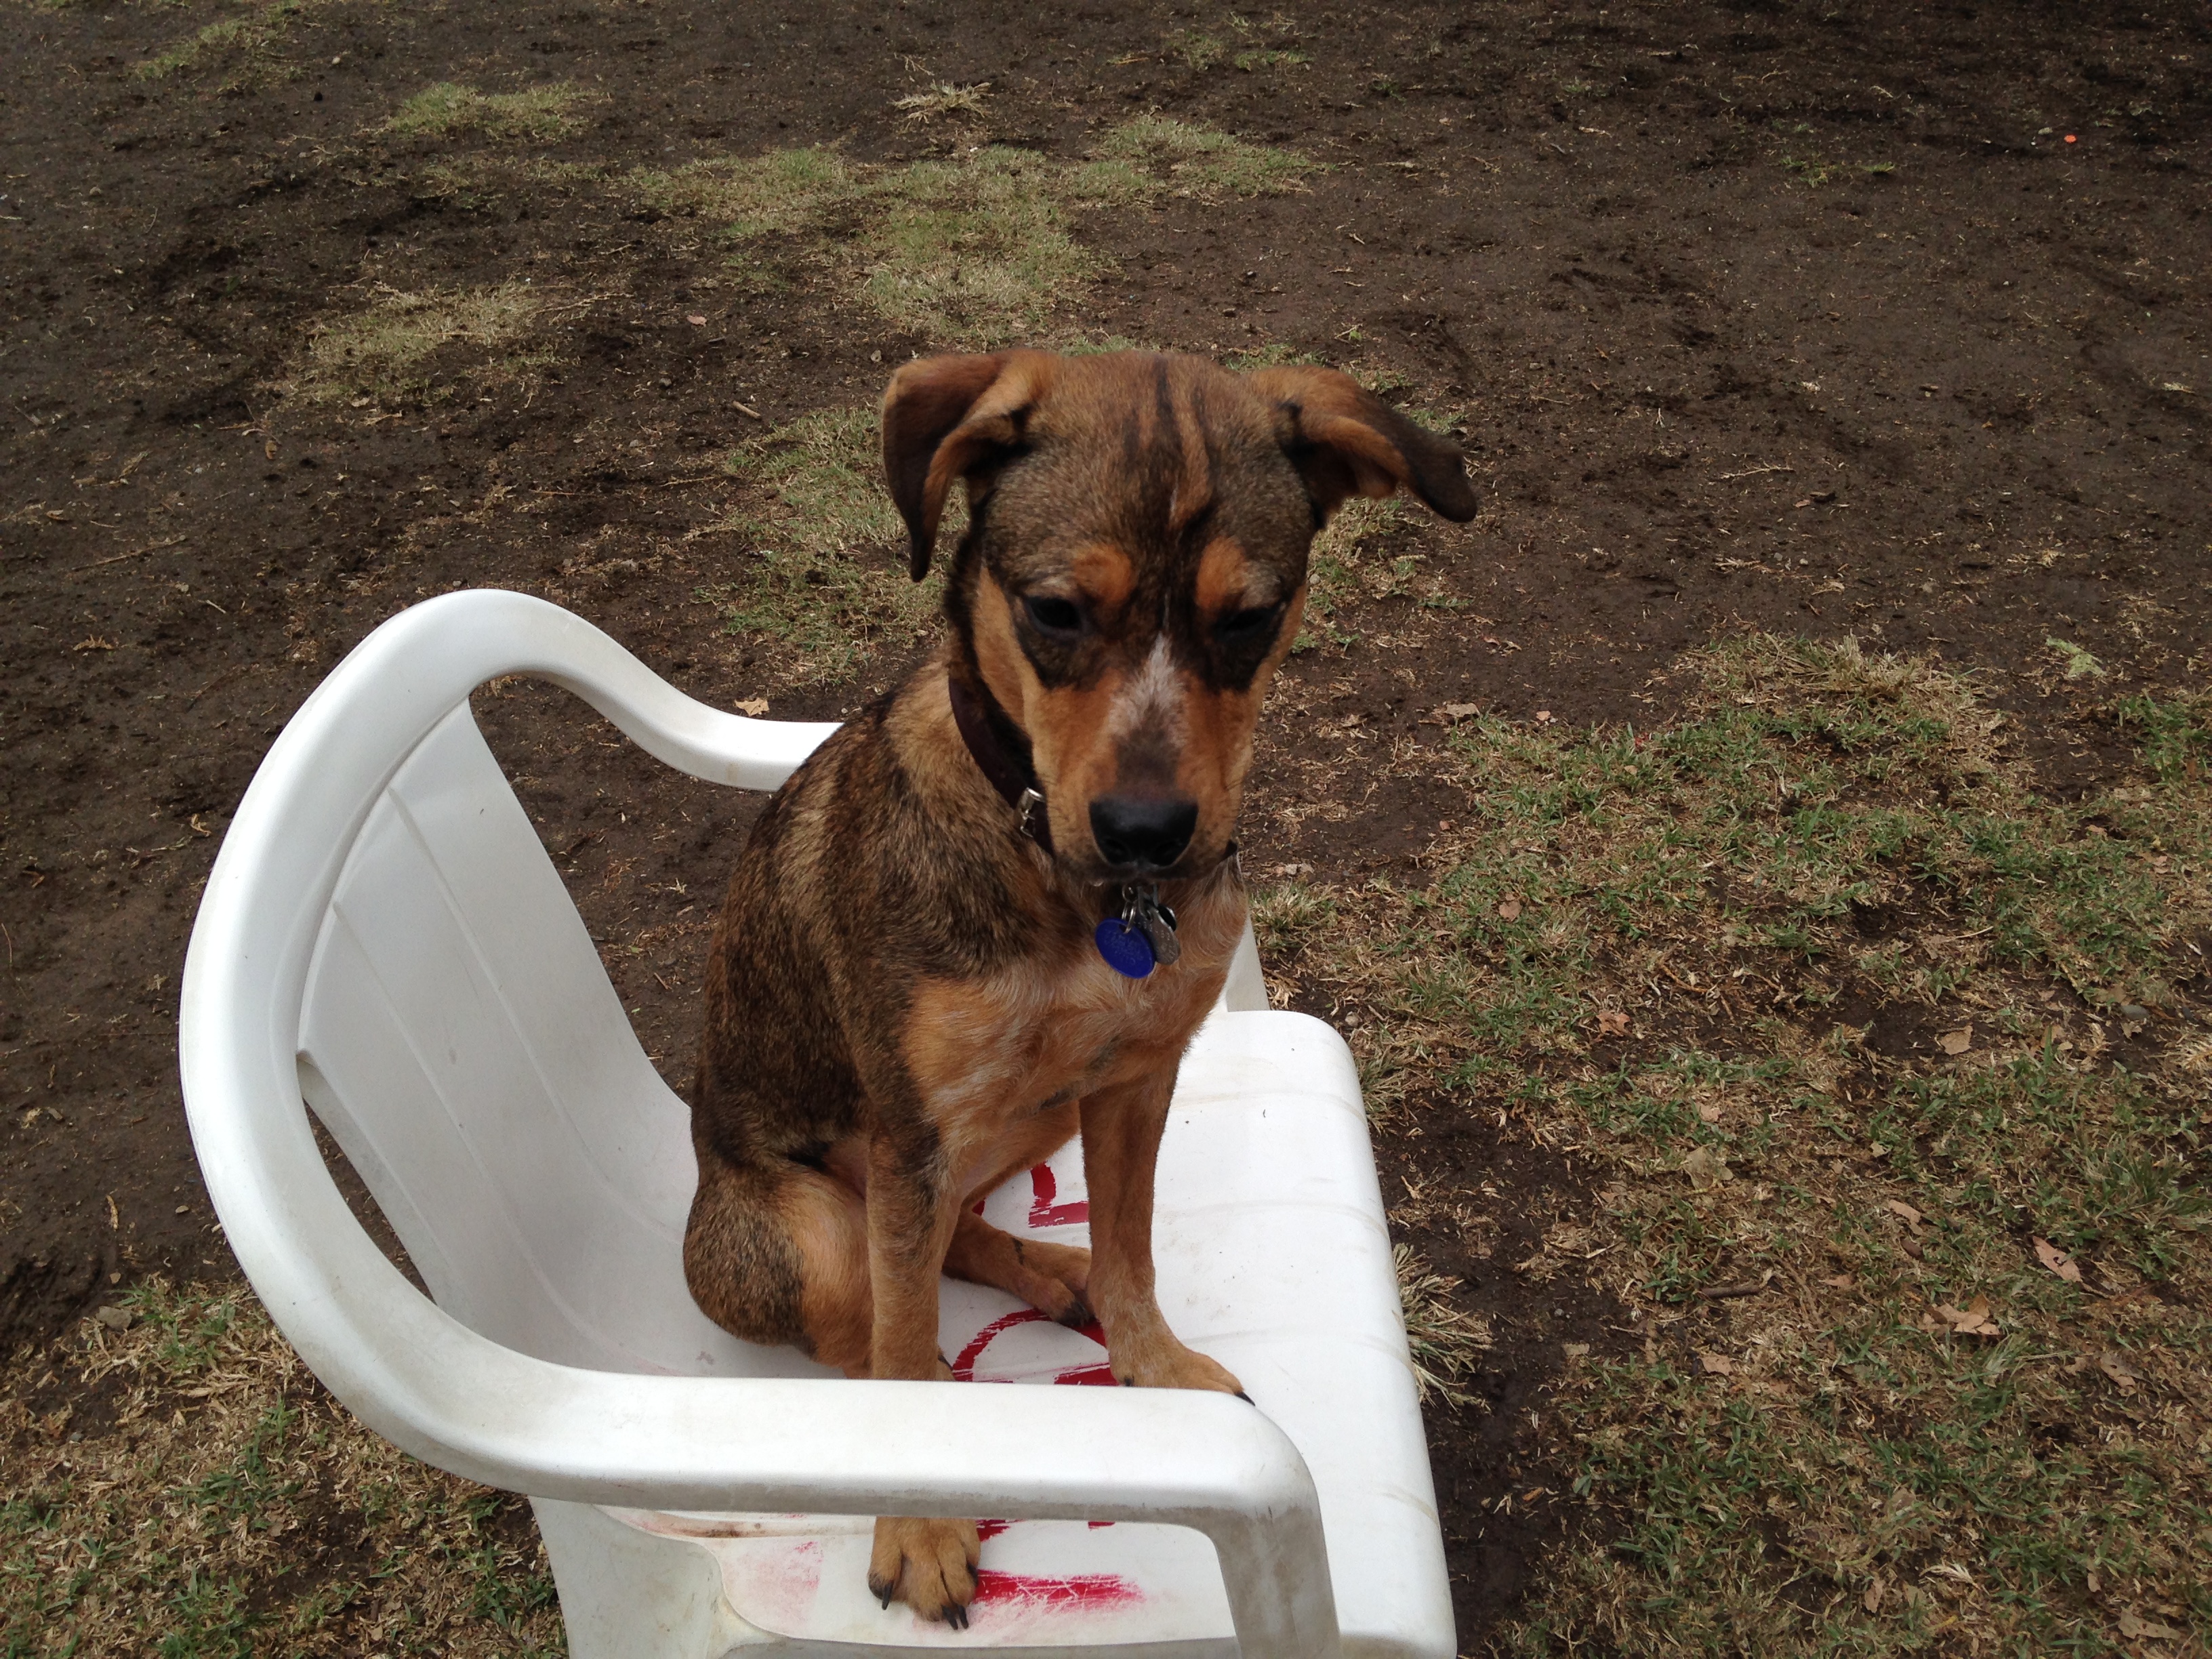
puppy, dog, mammal, vertebrate, dog breed, terrier, street dog, dog like mammal